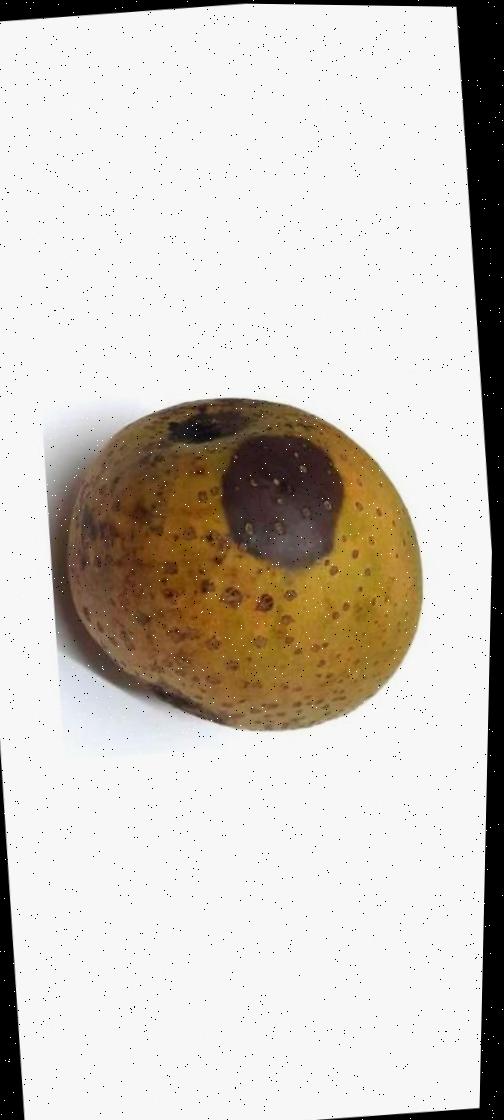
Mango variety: Gourmoti